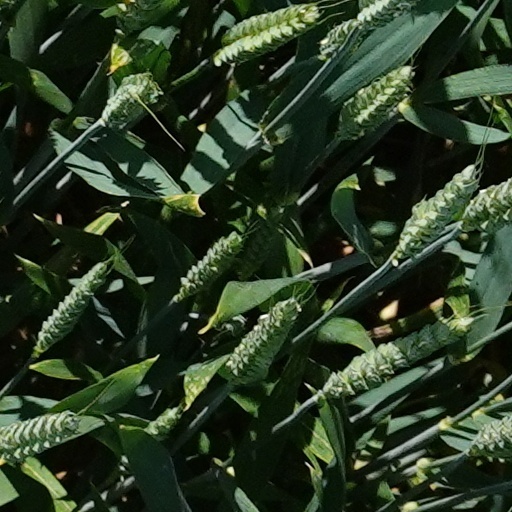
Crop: wheat